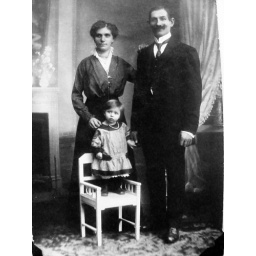
No idea here either. Cute girl standing in the chair.